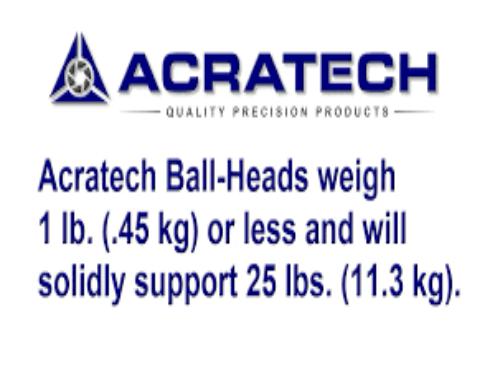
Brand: Acratech
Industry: Others